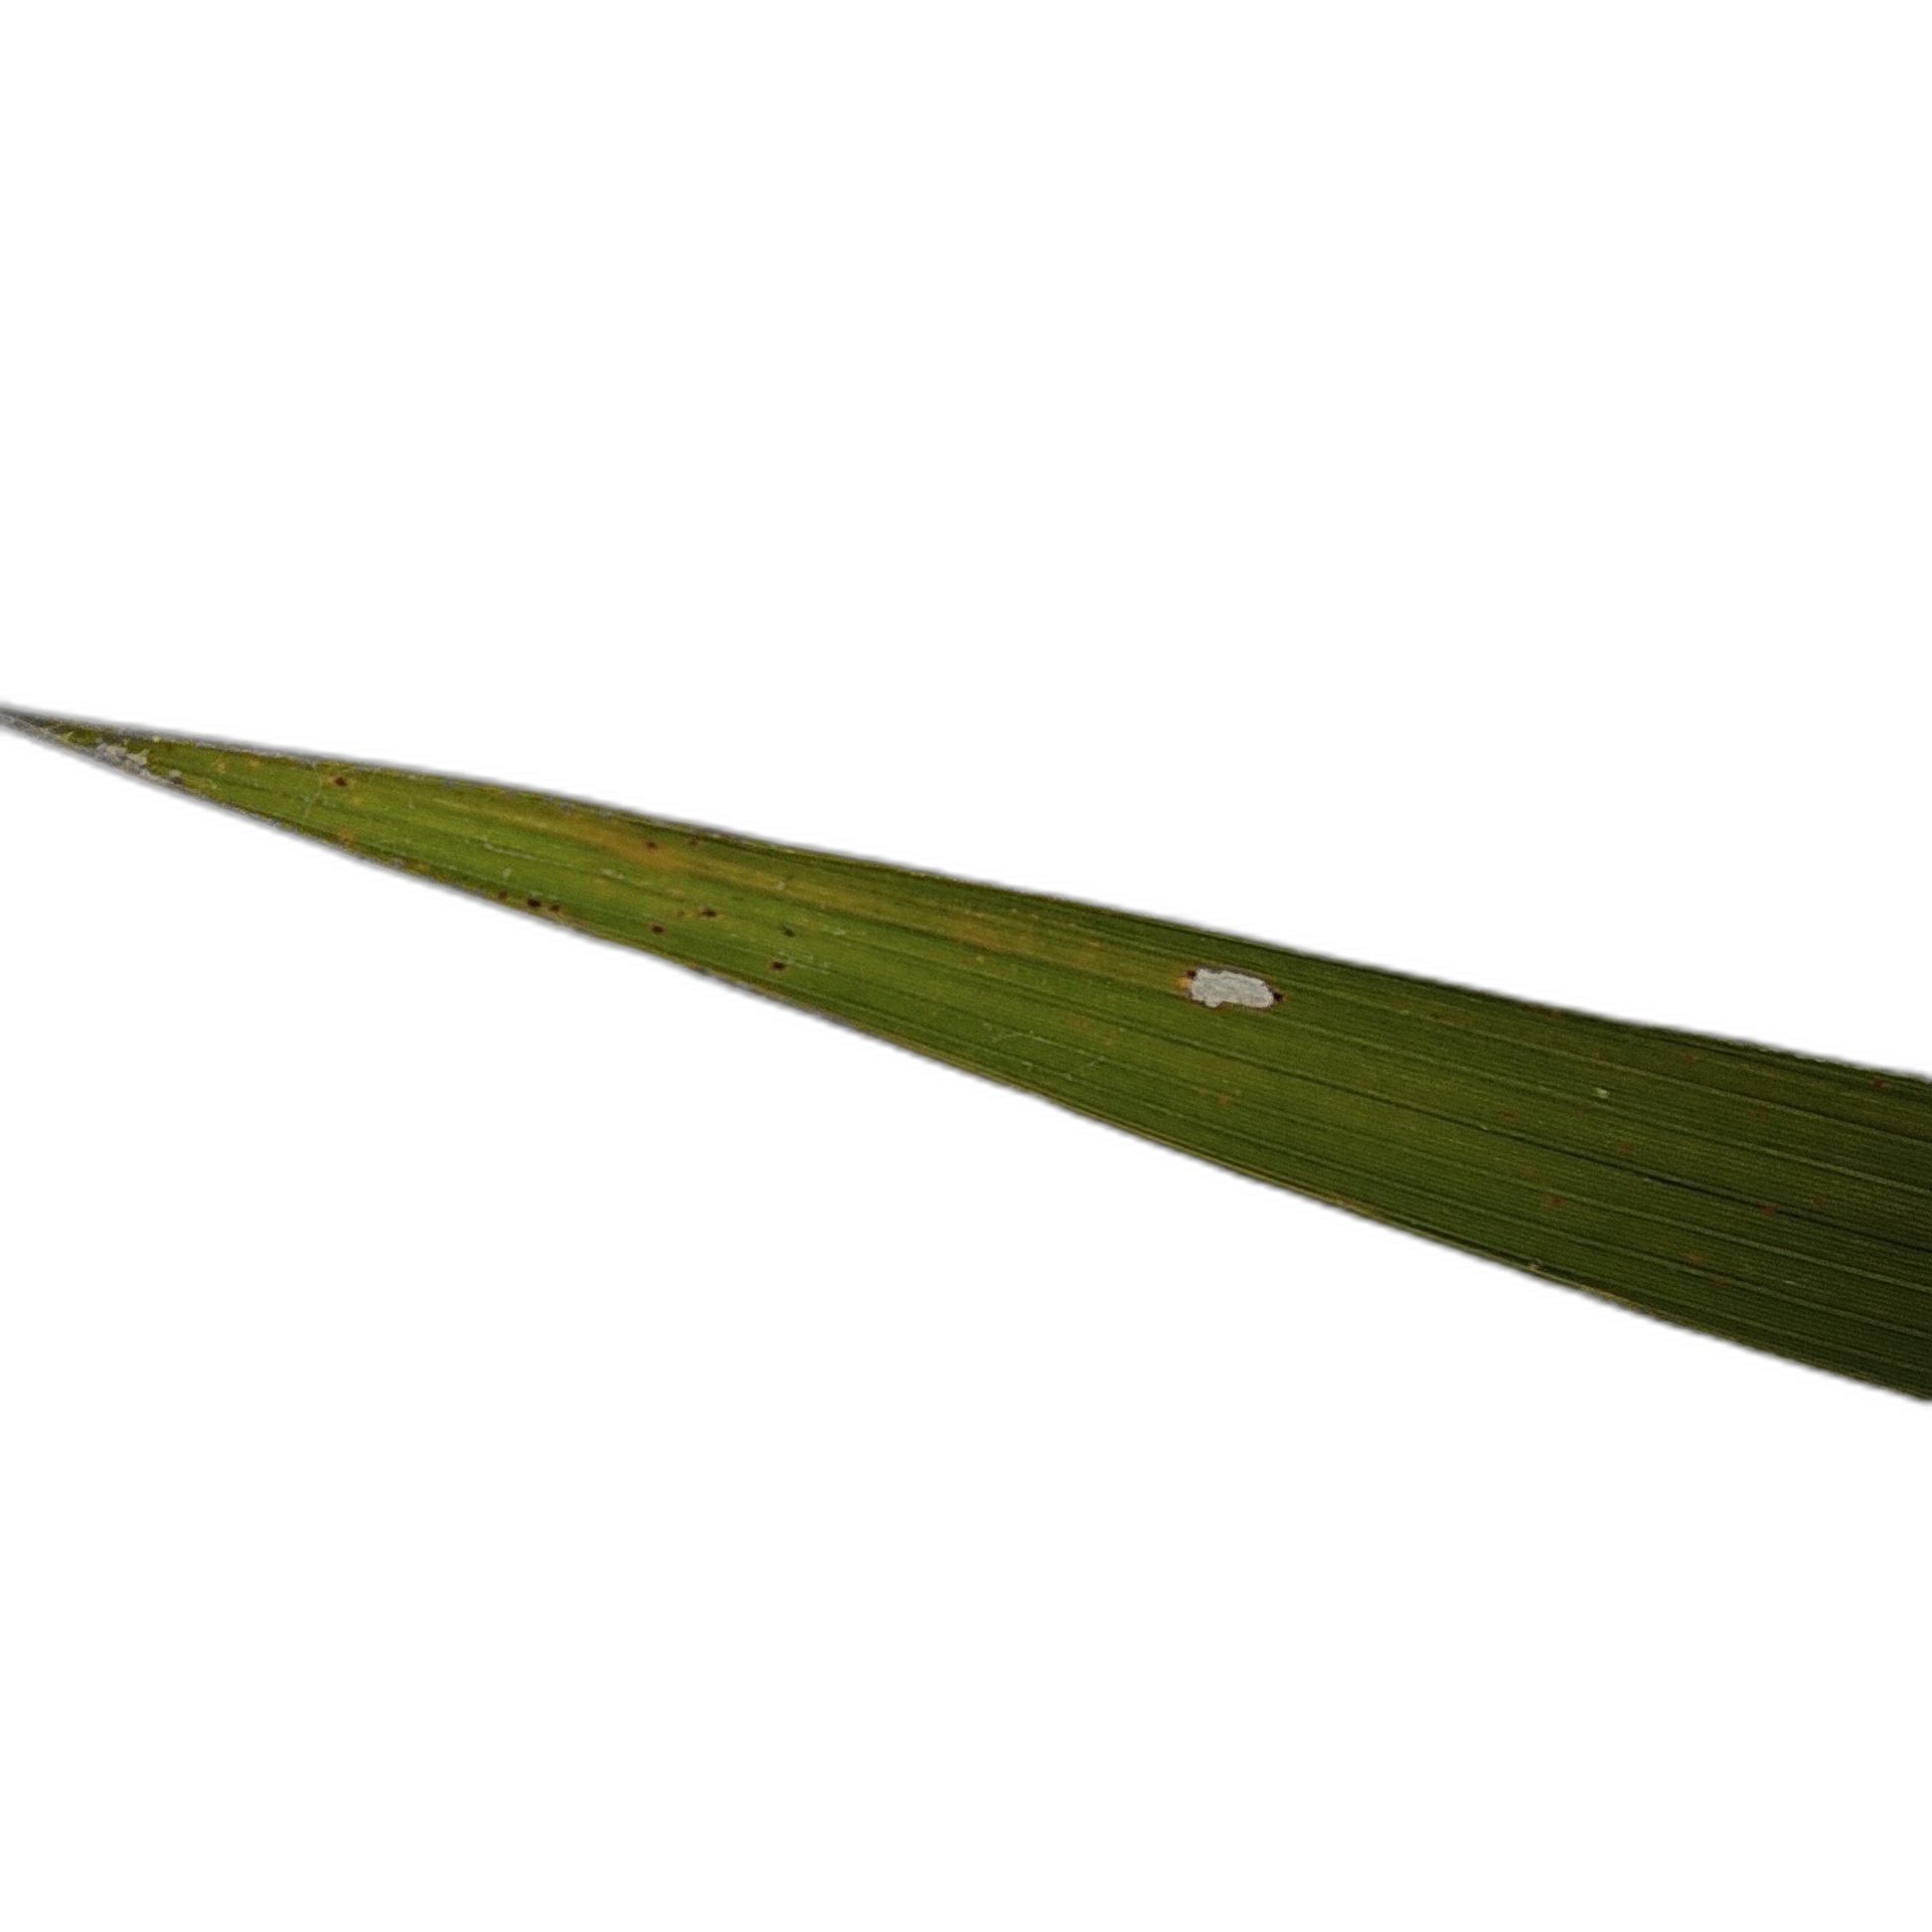
Label: Rice Blast